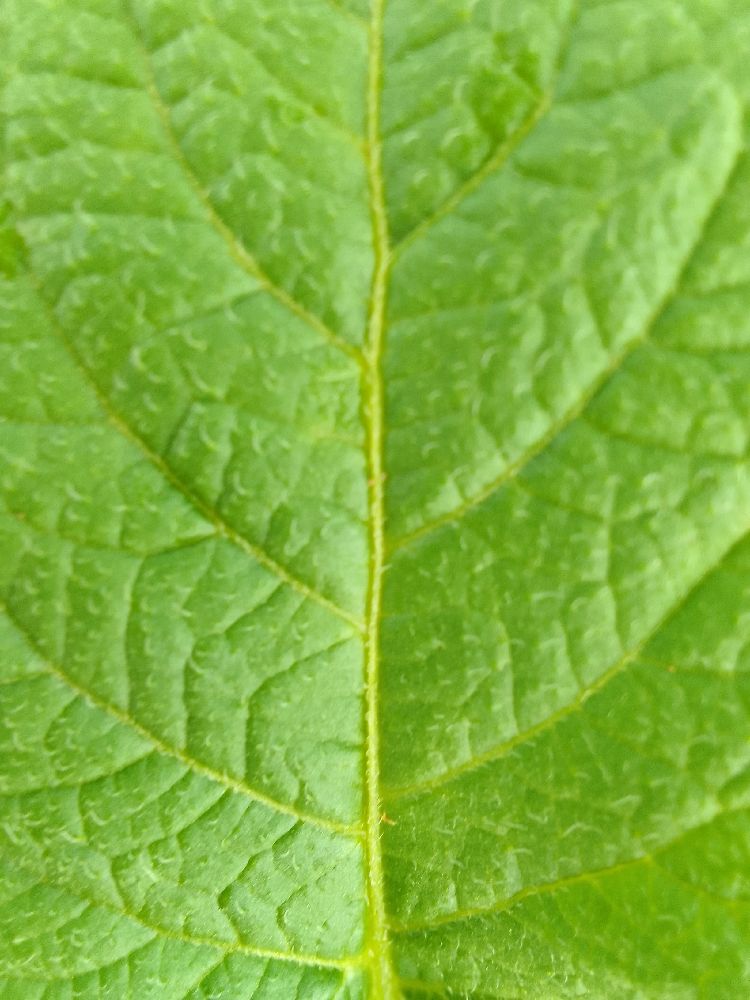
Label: Healthy